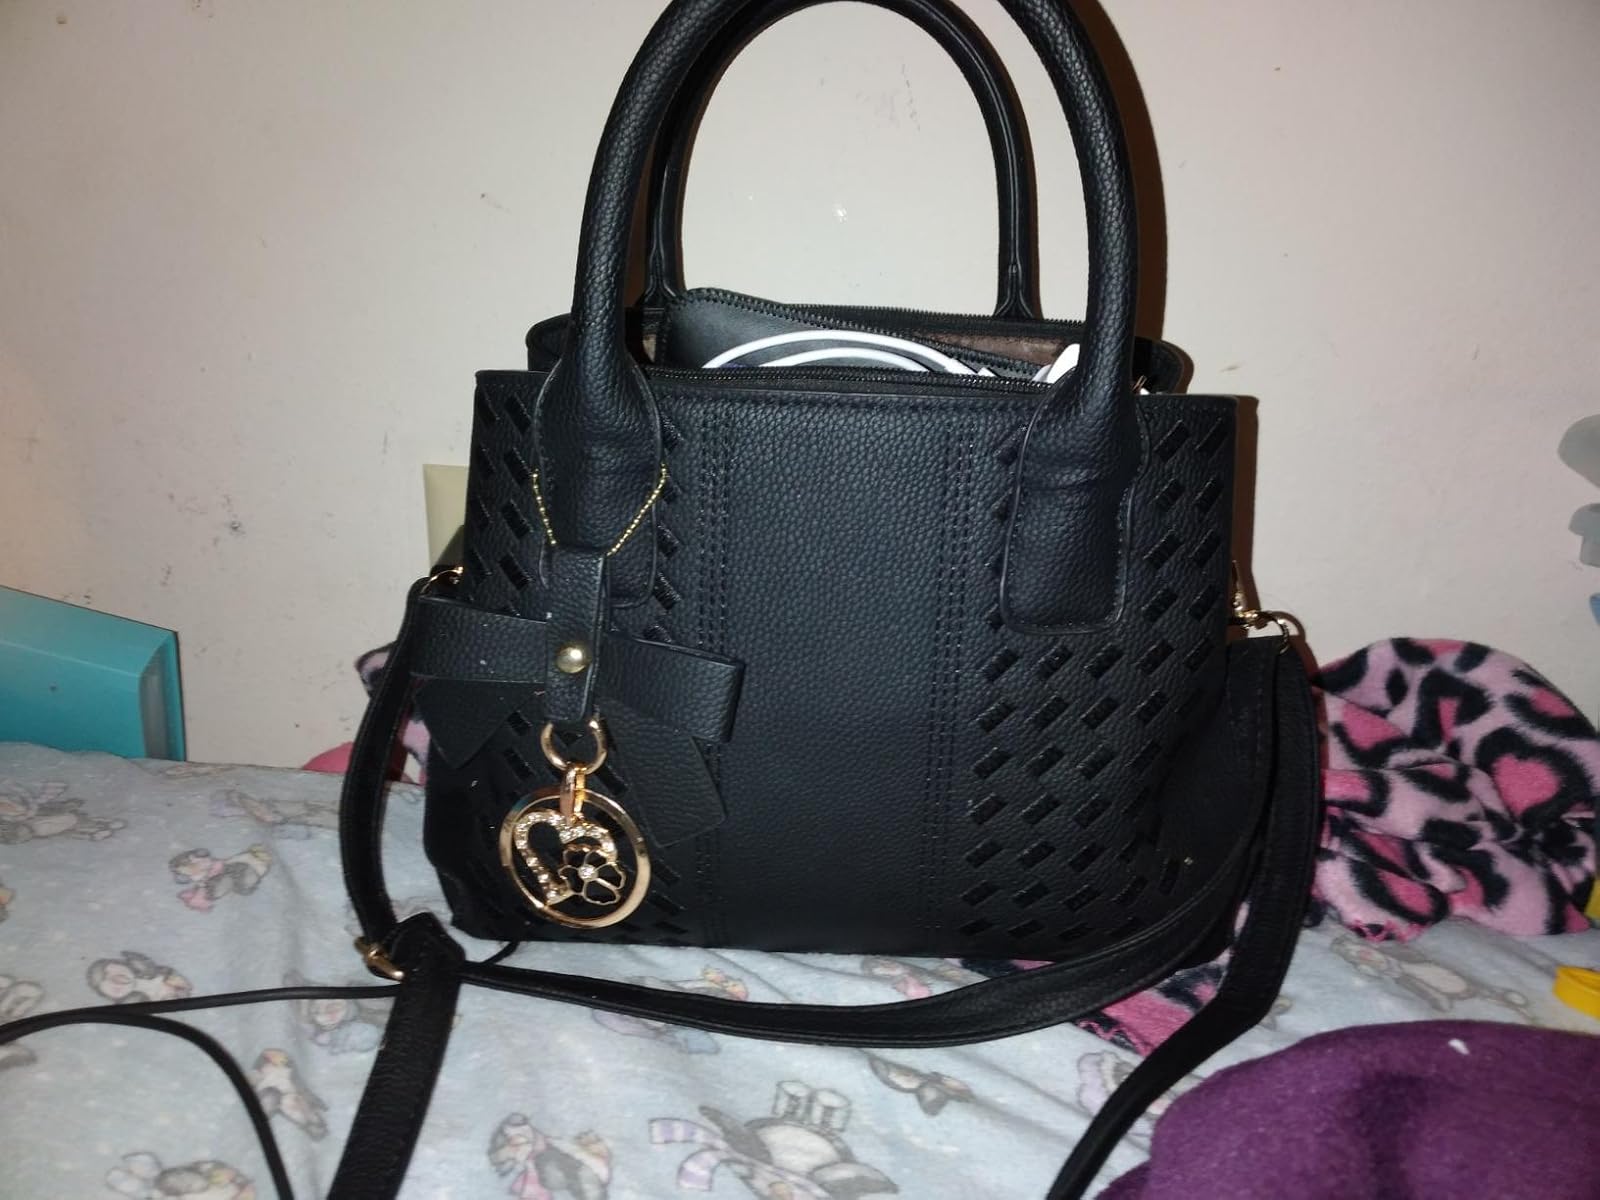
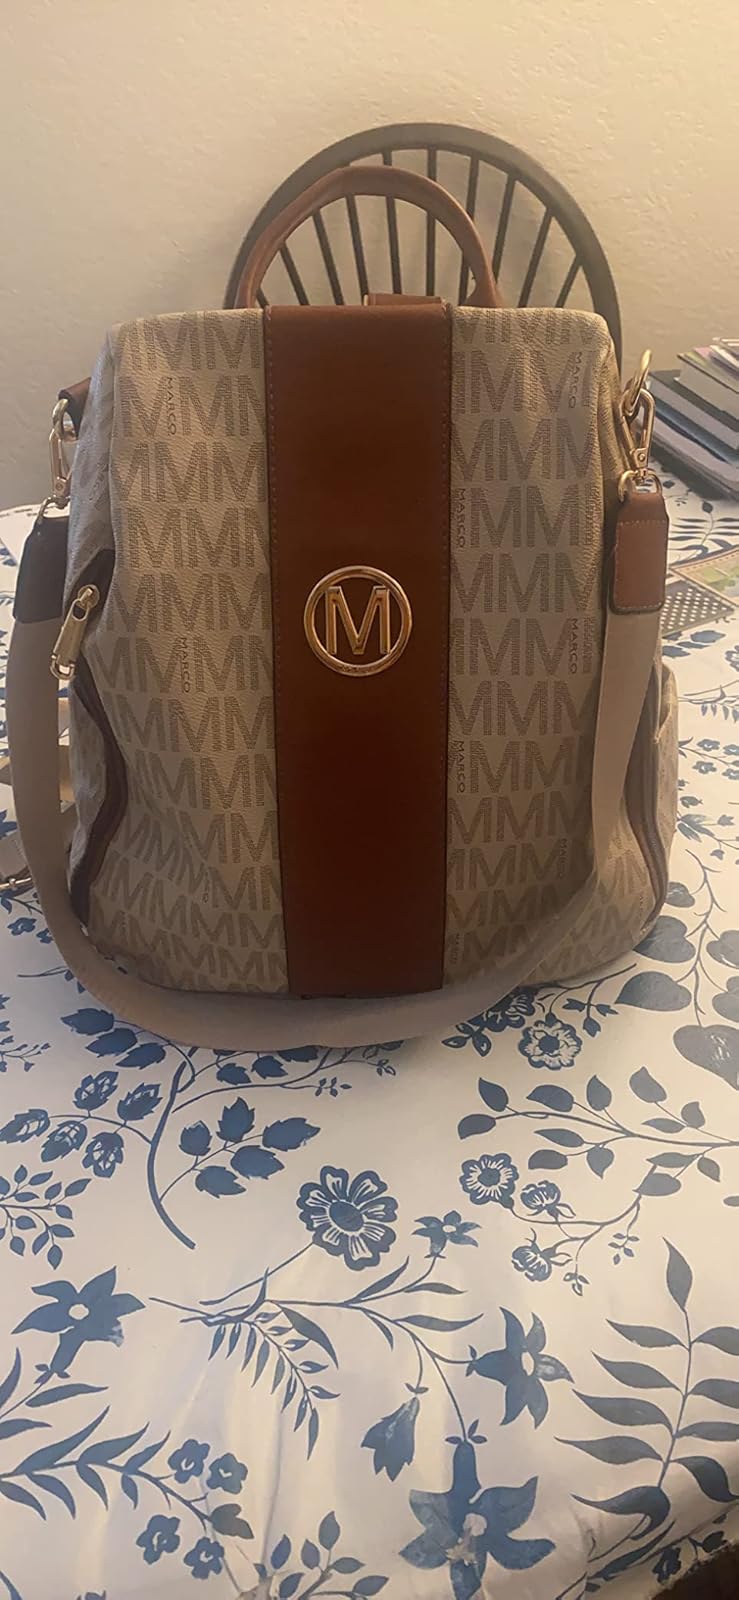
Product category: accessories_handbag
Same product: no